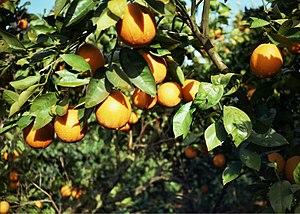
L'économie israélienne est basée sur un système capitaliste moderne d'un pays jeune qui se caractérise par un secteur public relativement important et un secteur de la high-tech en croissance rapide. Les entreprises israéliennes, principalement dans ce domaine, sont très appréciées sur les marchés financiers mondiaux : Israël est le deuxième pays en nombre de sociétés cotées au NASDAQ, après les États-Unis.